Kiril Džajkovski

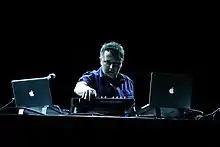
Kiril Džajkovski – Macedonian musician and composer

Kiril Džajkovski (Djaikovski), (Macedonian: Кирил Џајковски ] (listen)) – often credited as simply Kiril – is a Macedonian electronic musician and music composer. He is one of the pioneer producers to introduce Balkan ethnic sounds to the modern electronic music production. Kiril is also an accomplished composer of film and theatre music.